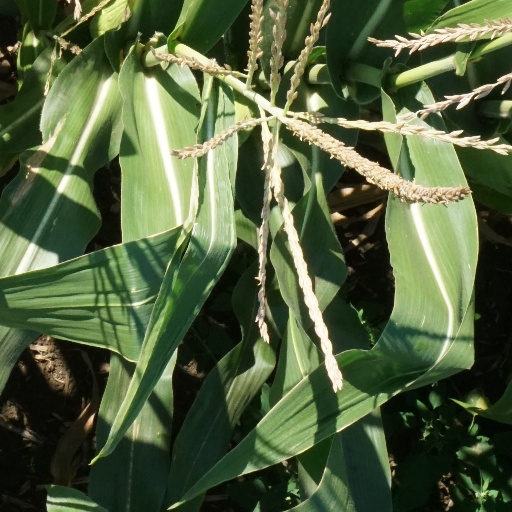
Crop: maize; corn